Langworth railway station

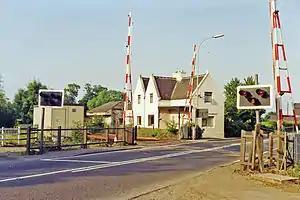
The station in 1992

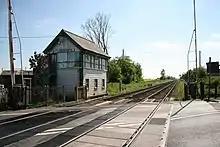
Langworth level crossing

Langworth railway station was a railway station in Langworth, Lincolnshire, opened in 1848 and closed in 1965. On 30 June 2015, a freight train was derailed near the site of the station. On 3 March 2017 The station building was damaged when a stolen car drove through the railway barriers, injuring the two teenage boys in the car.